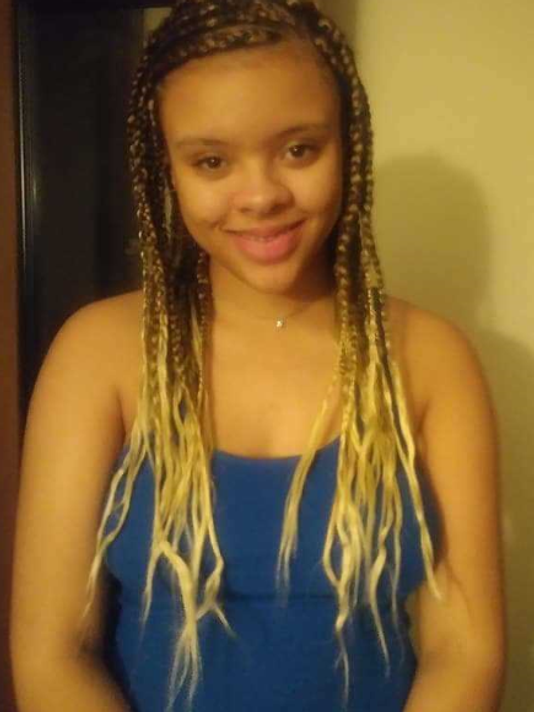
Gender: women